Bereavement (film)

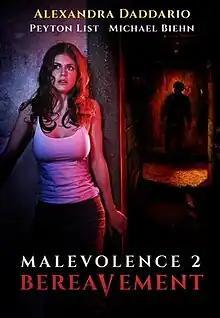
Official release poster

Bereavement (also known as Malevolence 2: Bereavement) is a 2010 American crime horror film directed by Stevan Mena and starring Michael Biehn, Brett Rickaby, Alexandra Daddario, Nolan Gerard Funk, and Spencer List. It serves as a prequel to 2004's "Malevolence", and is the second installment in the titular film series. The plot takes place chronologically prior to the previous installment, with the story centering around an abducted six-year-old boy (List) who is forced to bear witness to the crimes of a madman (Rickaby) for five whole gruesome years.